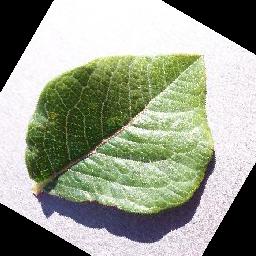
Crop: blueberry
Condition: healthy